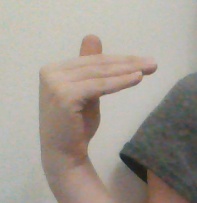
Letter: khaa